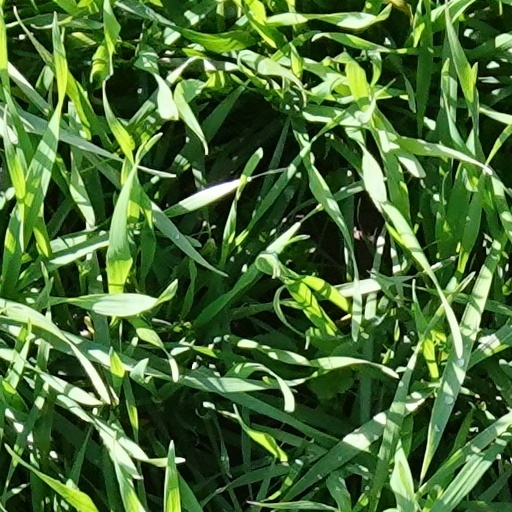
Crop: wheat